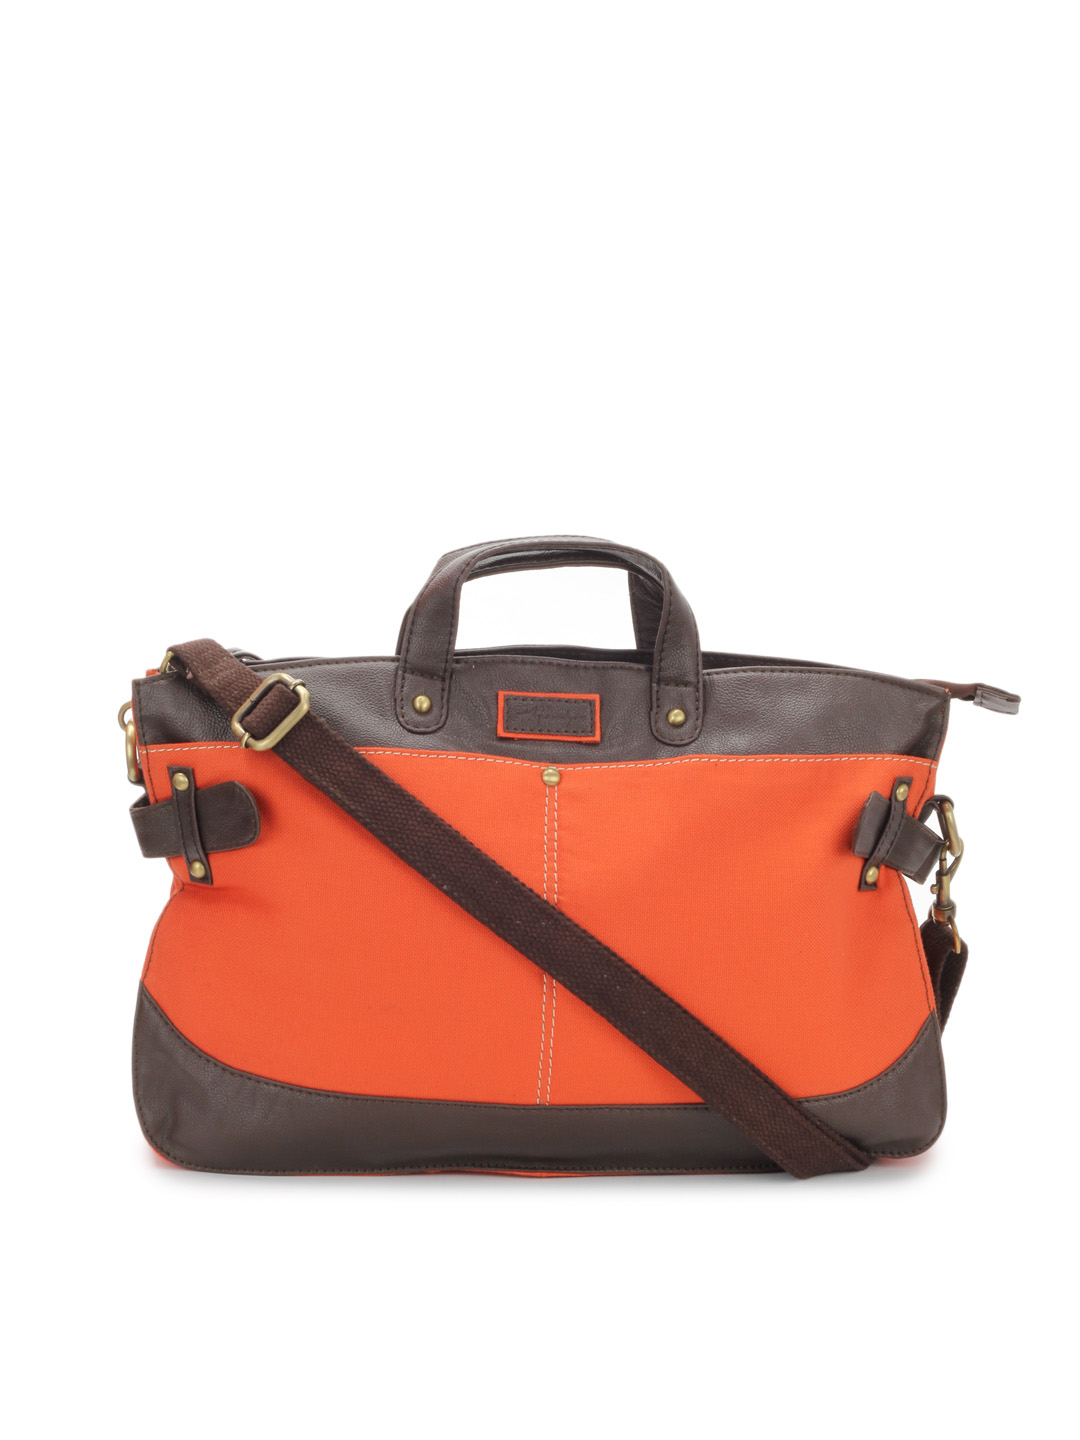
Paridhan Women Orange Handbag
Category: Accessories / Bags / Handbags
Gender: Women
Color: Orange
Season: Summer 2012
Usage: Casual